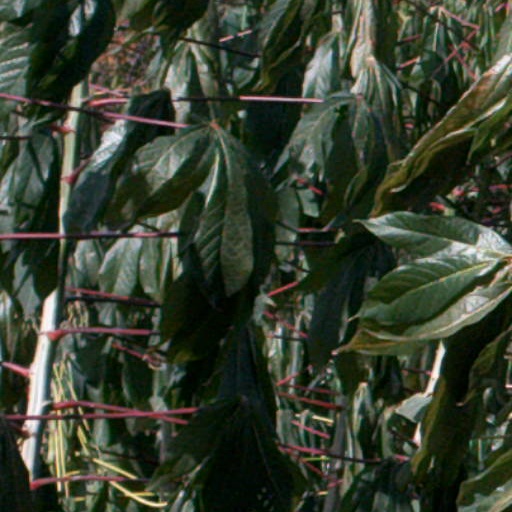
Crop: cassava